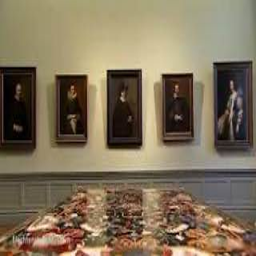
Vaduz Castle